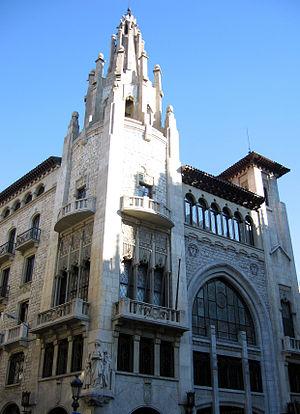
Enric Sagnier i Villavecchia, né le 21 mars 1858 à Barcelone et mort le 1ᵉʳ septembre 1931 dans cette même ville, est un architecte catalan.
La Via Laietana est une avenue de Barcelone qui relie l'eixample au port en traversant la Vieille-ville de Barcelone. Elle reprend le nom des premiers habitants ibériques de la zone les Laietans.